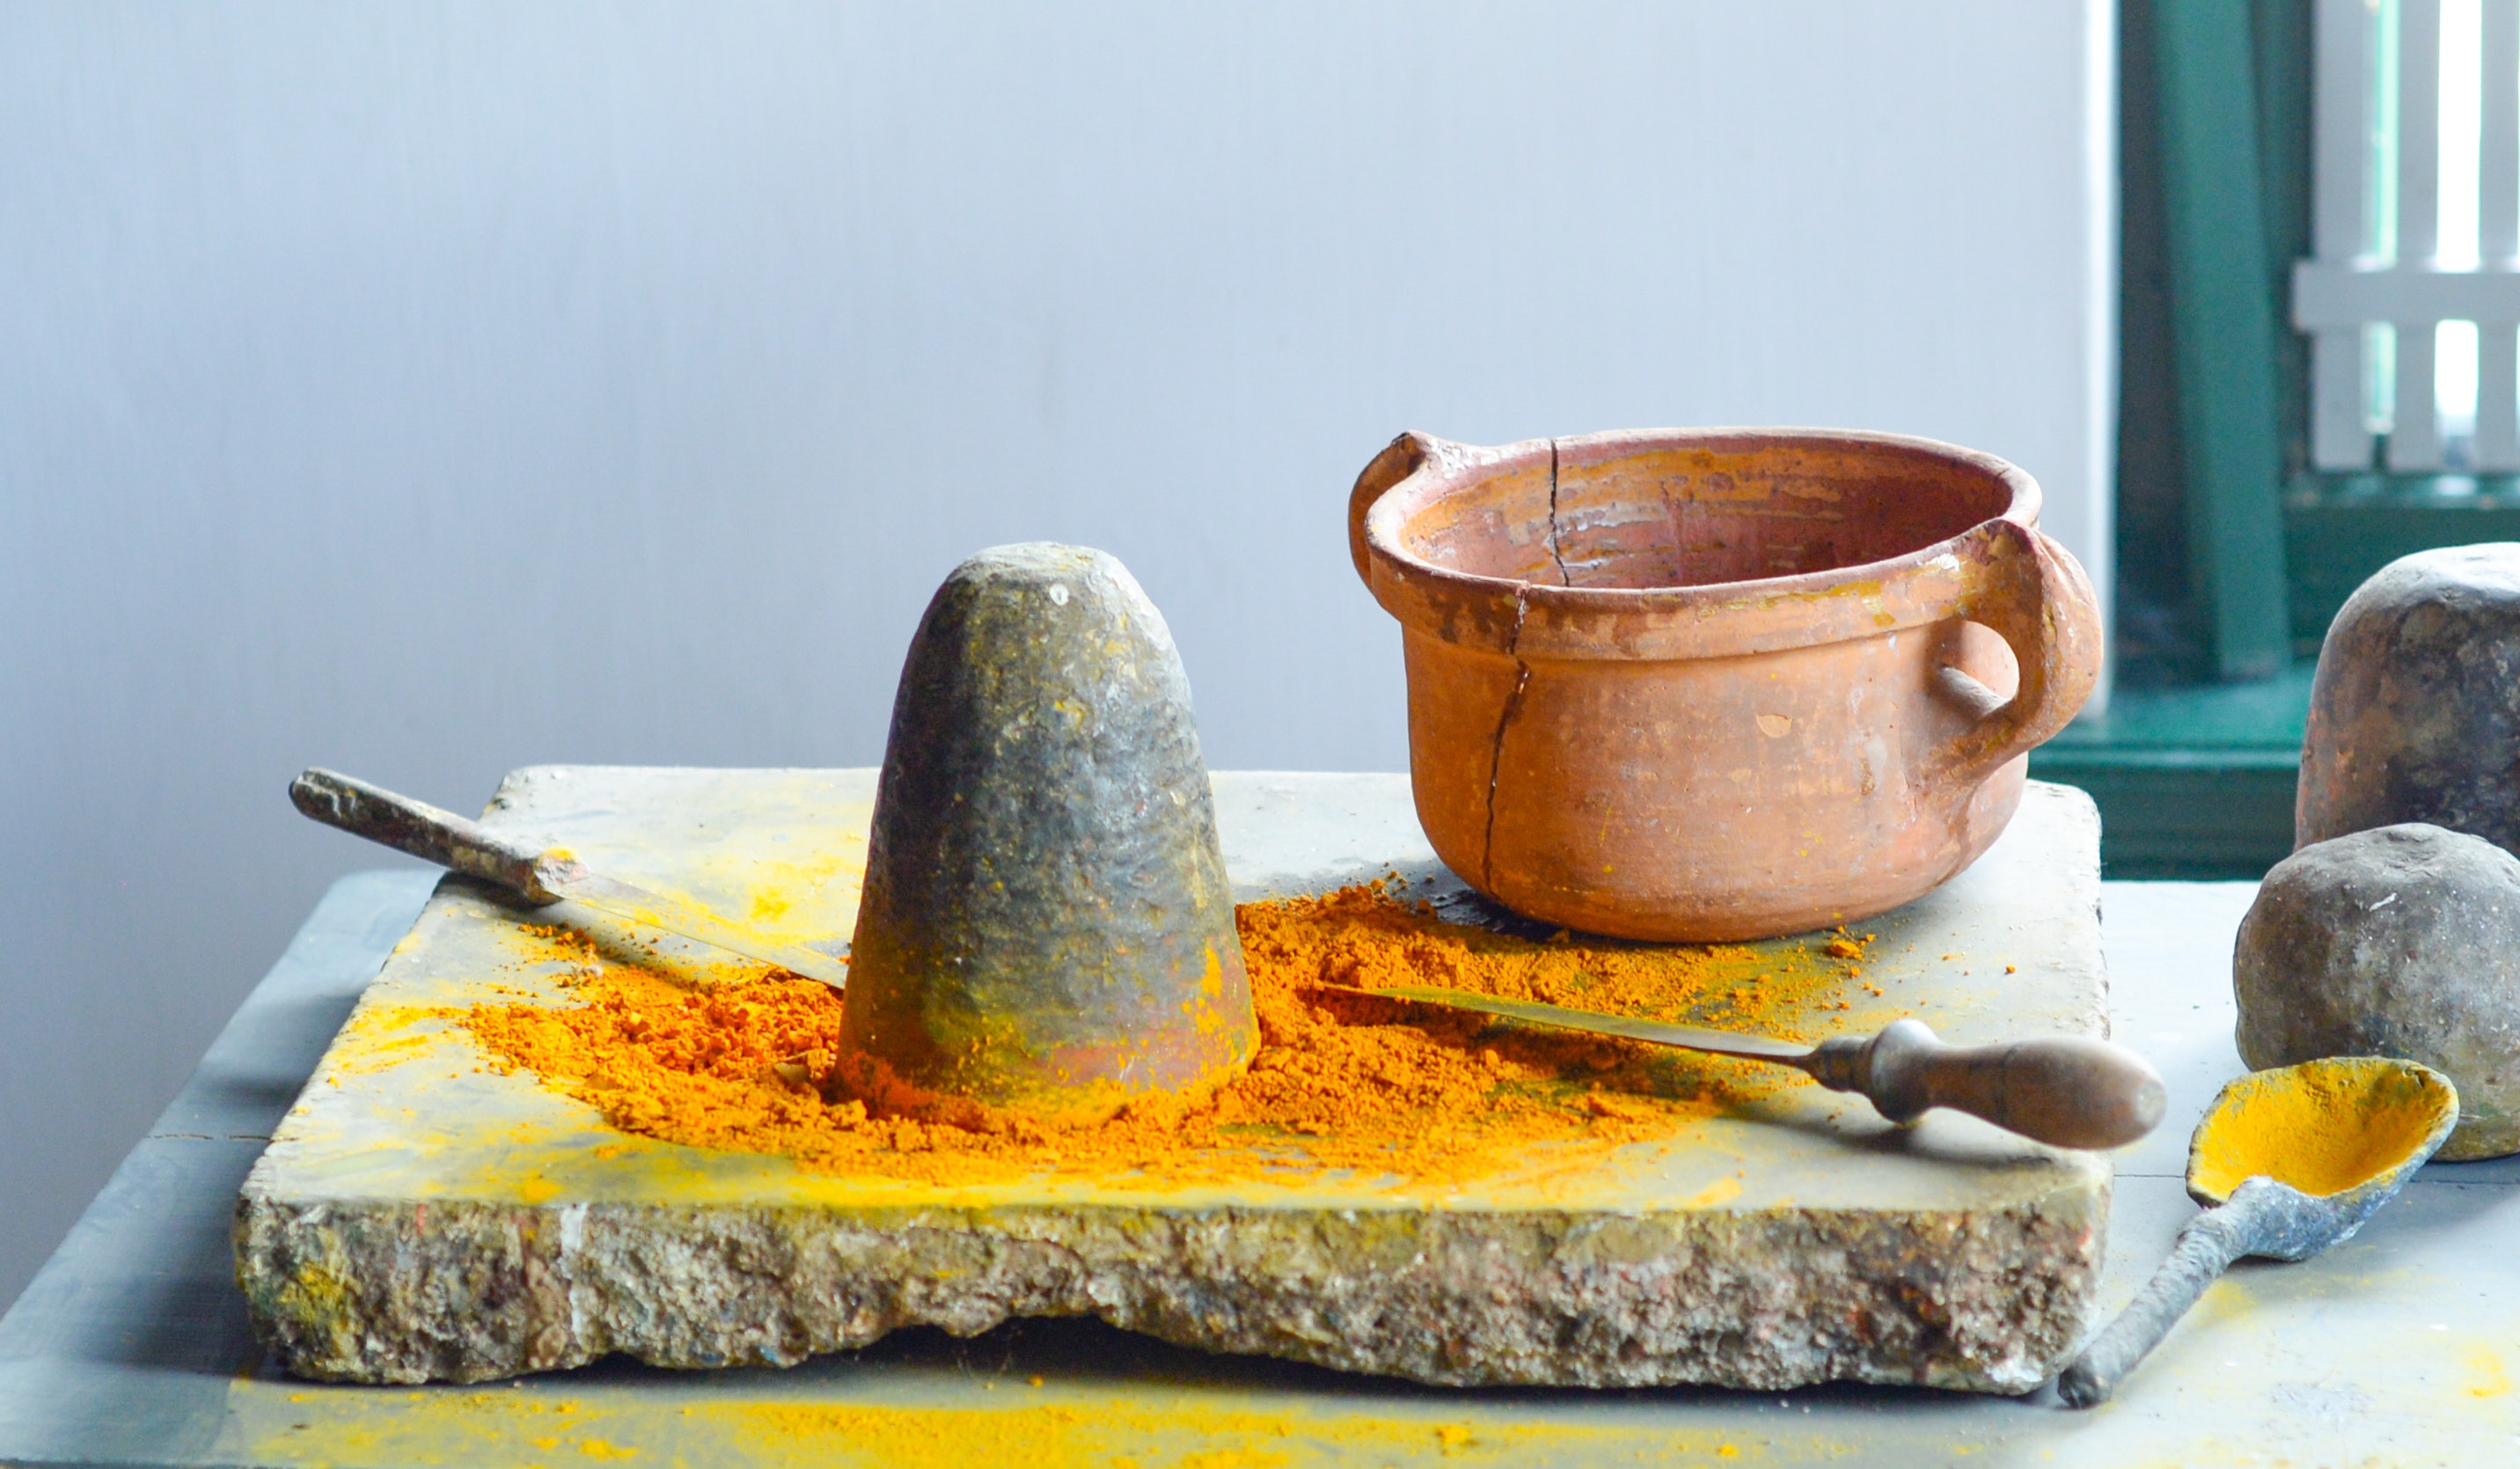
earthenware, serveware, ceramic, pottery, dinnerware set, still life, tableware, room, still life photography, table, mortar and pestle, dish